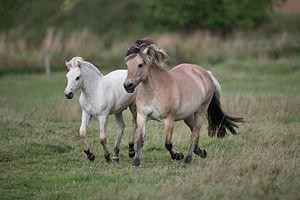
Le Fjord est une race de petits chevaux de la Norvège. Ses origines sont anciennes et il a peu connu de croisements ; c'est pourquoi le Fjord est considéré comme très pur, descendant de chevaux asiatiques primitifs arrivés en Norvège par l'Est. Les Vikings emploient vraisemblablement ses ancêtres pour la guerre. Cheval de traction rustique destiné au travail agricole et au débardage forestier dans son pays d'origine, il gagne en taille au fil du temps. Son talent attelé lui vaut d'influencer la plupart des races de chevaux de trait d'Europe occidentale. Depuis les années 1950, il est exporté dans de nombreux pays, particulièrement au Danemark et en Allemagne, où son élevage est très actif ; puis en Belgique et en France où, jusqu'en 2003, il est considéré comme un poney en raison de sa taille.
Le Henson, ou cheval de la baie de Somme, est une race chevaline française dont l'idée émerge au début des années 1970. Issue de croisements entre des chevaux de sang chaud de race Selle français et Anglo-arabe, entre autres, et des chevaux Fjord à sang froid d'origine norvégienne, elle est créée afin d'obtenir une monture adaptée au tourisme équestre, alors en plein essor dans la baie de Somme.